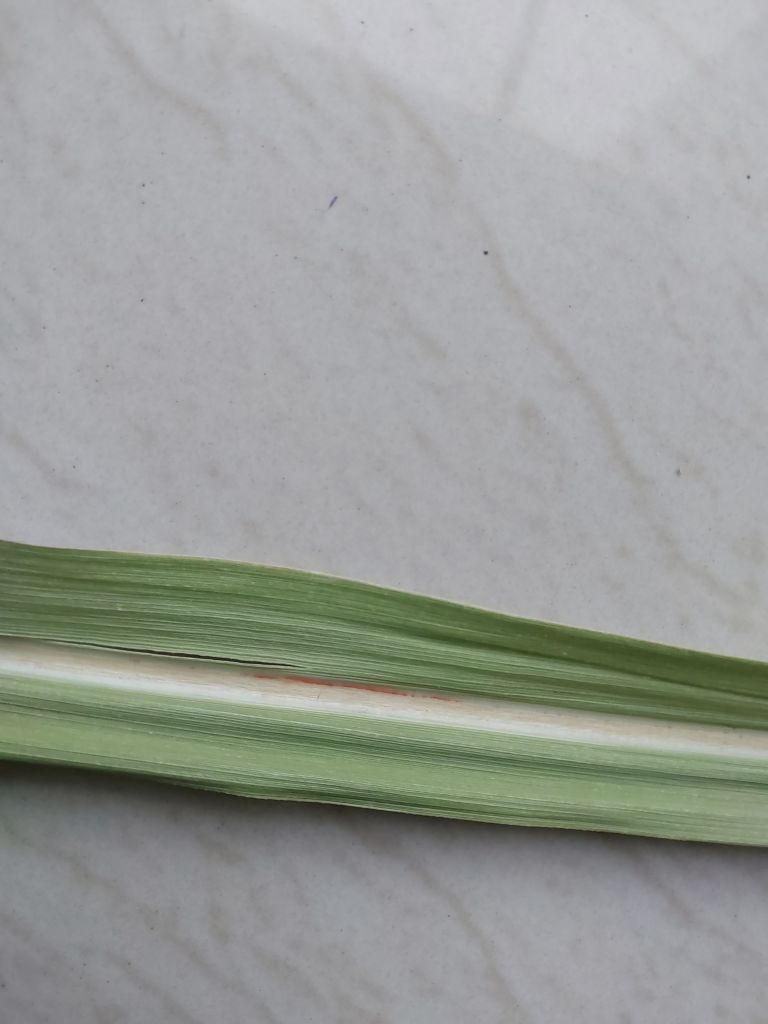
Label: Brown Spot